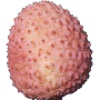
Label: Lychee 1